Drag Kids

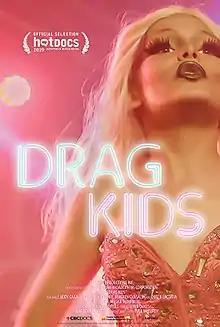
Film poster

Drag Kids is a Canadian documentary film, directed by Megan Wennberg and released in 2019. The film centres on Queen Lactatia, Laddy GaGa, Suzan Bee Anthony and Bracken Hanke, four young children from Canada, the United States and Europe who perform as drag entertainers, and performed together for the first time at Fierté Montréal in 2018.